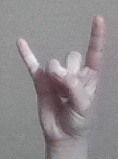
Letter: la